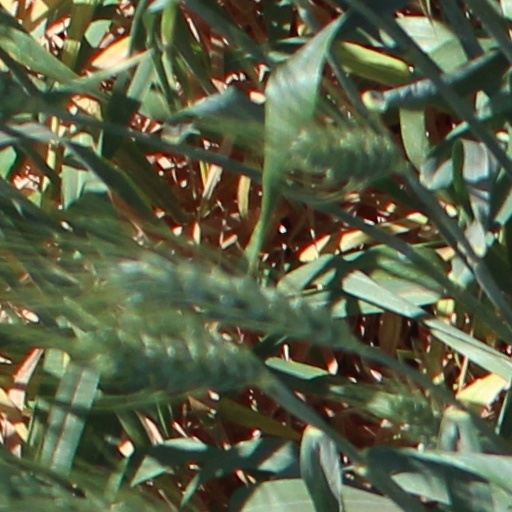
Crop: wheat